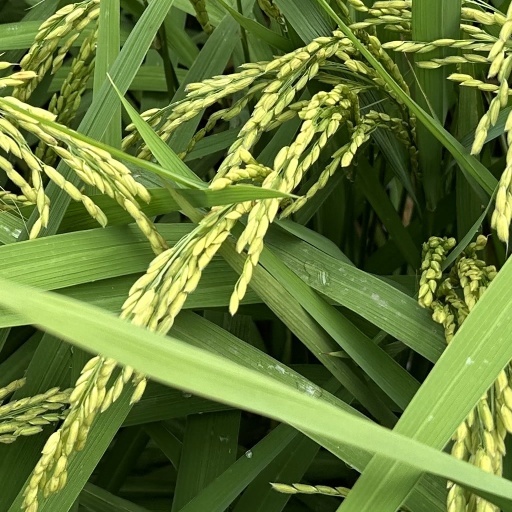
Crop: rice